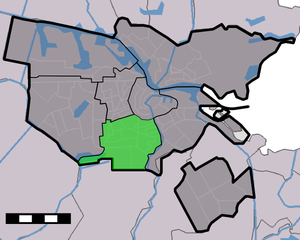
Amsterdam-Zuid est l'un des huit stadsdelen d'Amsterdam. Il est créé sous sa forme actuelle en 2010 au travers de la fusion des arrondissements d'Oud-Zuid et Zuideramstel. En 2015, il compte 141 438 habitants.